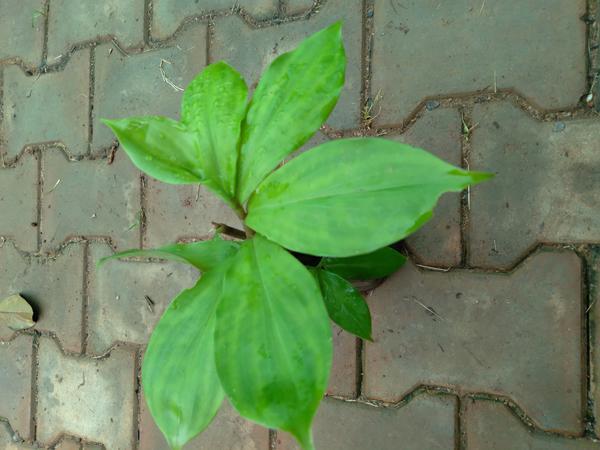
Plant: Insulin